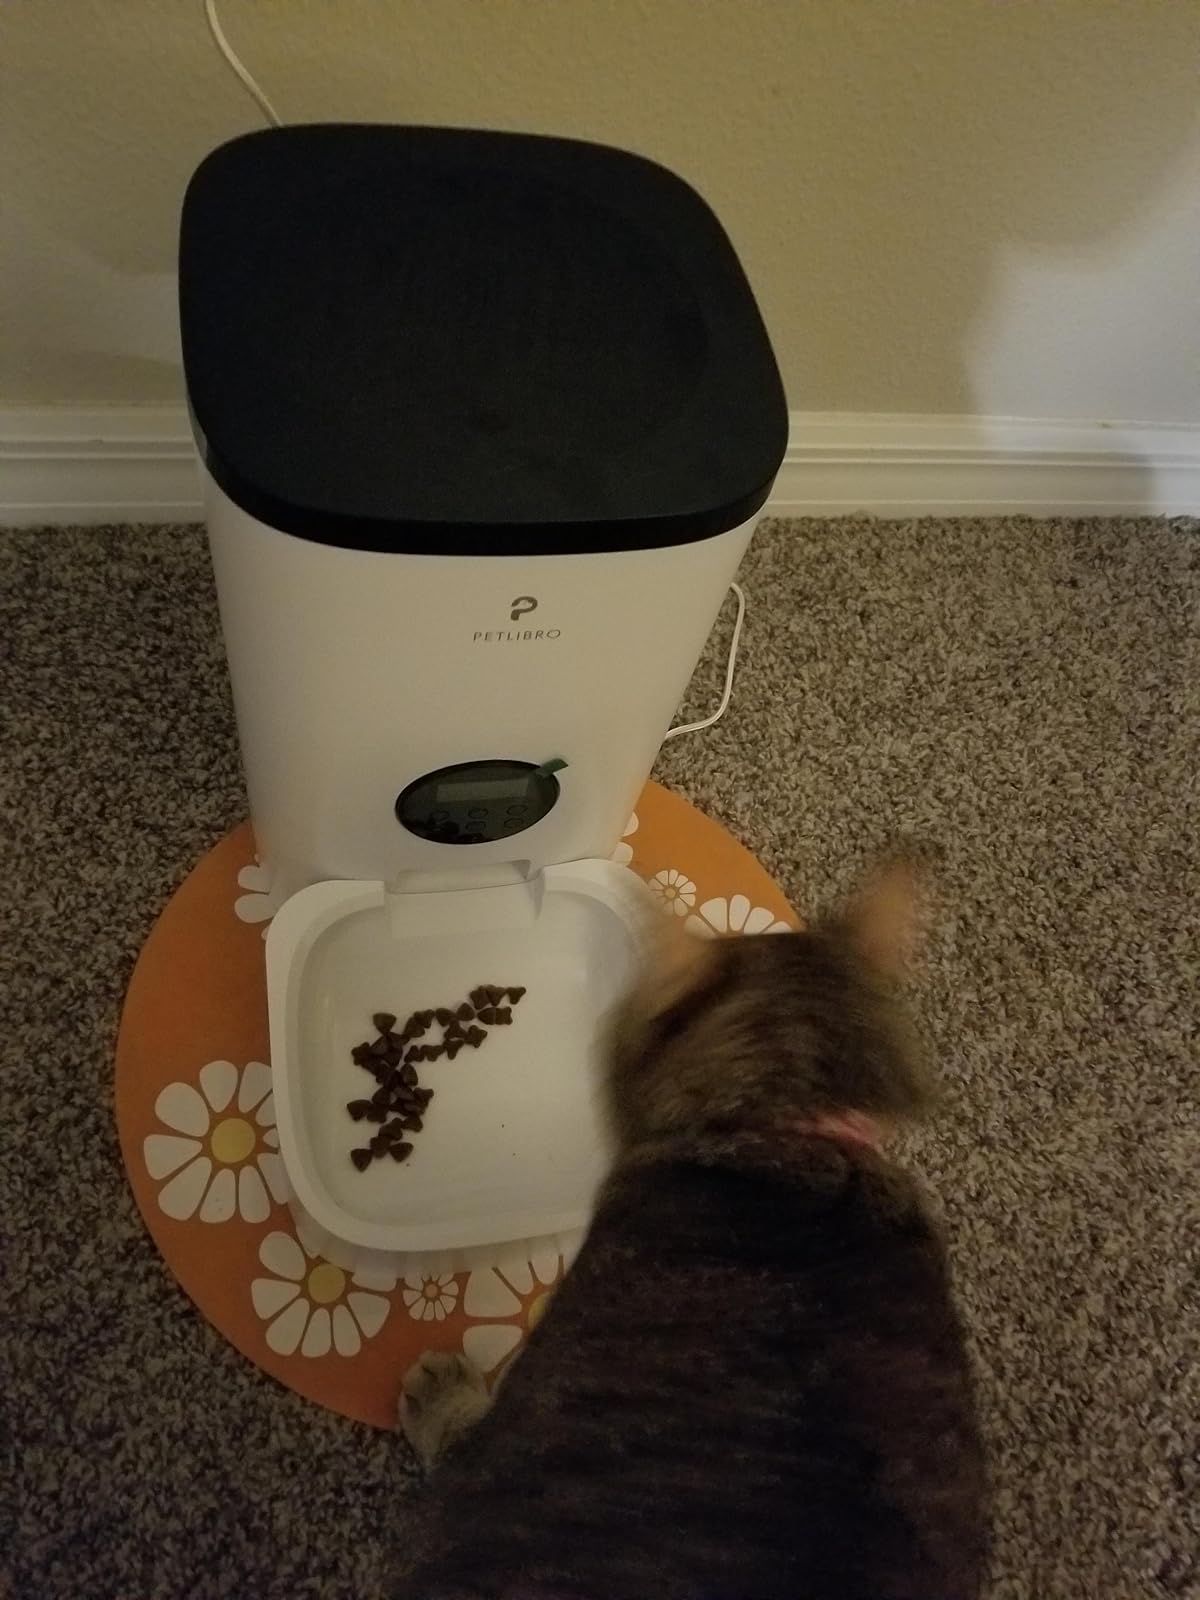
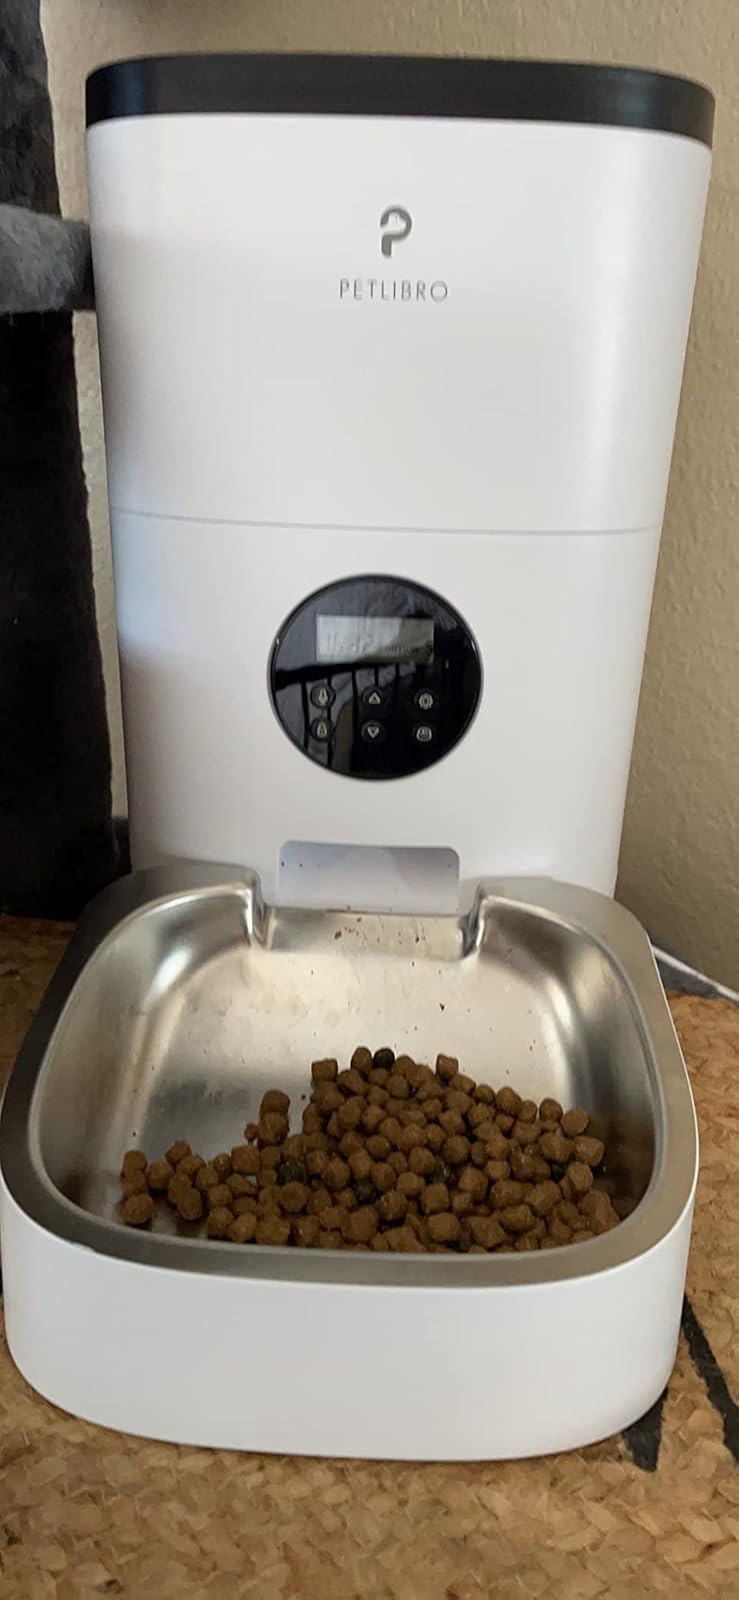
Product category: items_feeder
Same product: yes